Credos

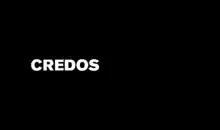
Credos Logo

Credos is an advertising think-tank established in early 2010 by the Advertising Association, as part of their mission to re-build public trust in advertising and maintain the freedom to advertise responsibly in the UK. It is funded by the advertising industry and overseen by an advisory board to assure the quality of its work. Credos' mission is to 'understand advertising': its role, how it works, how it is perceived and its value to UK society and the economy.